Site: brandenburg
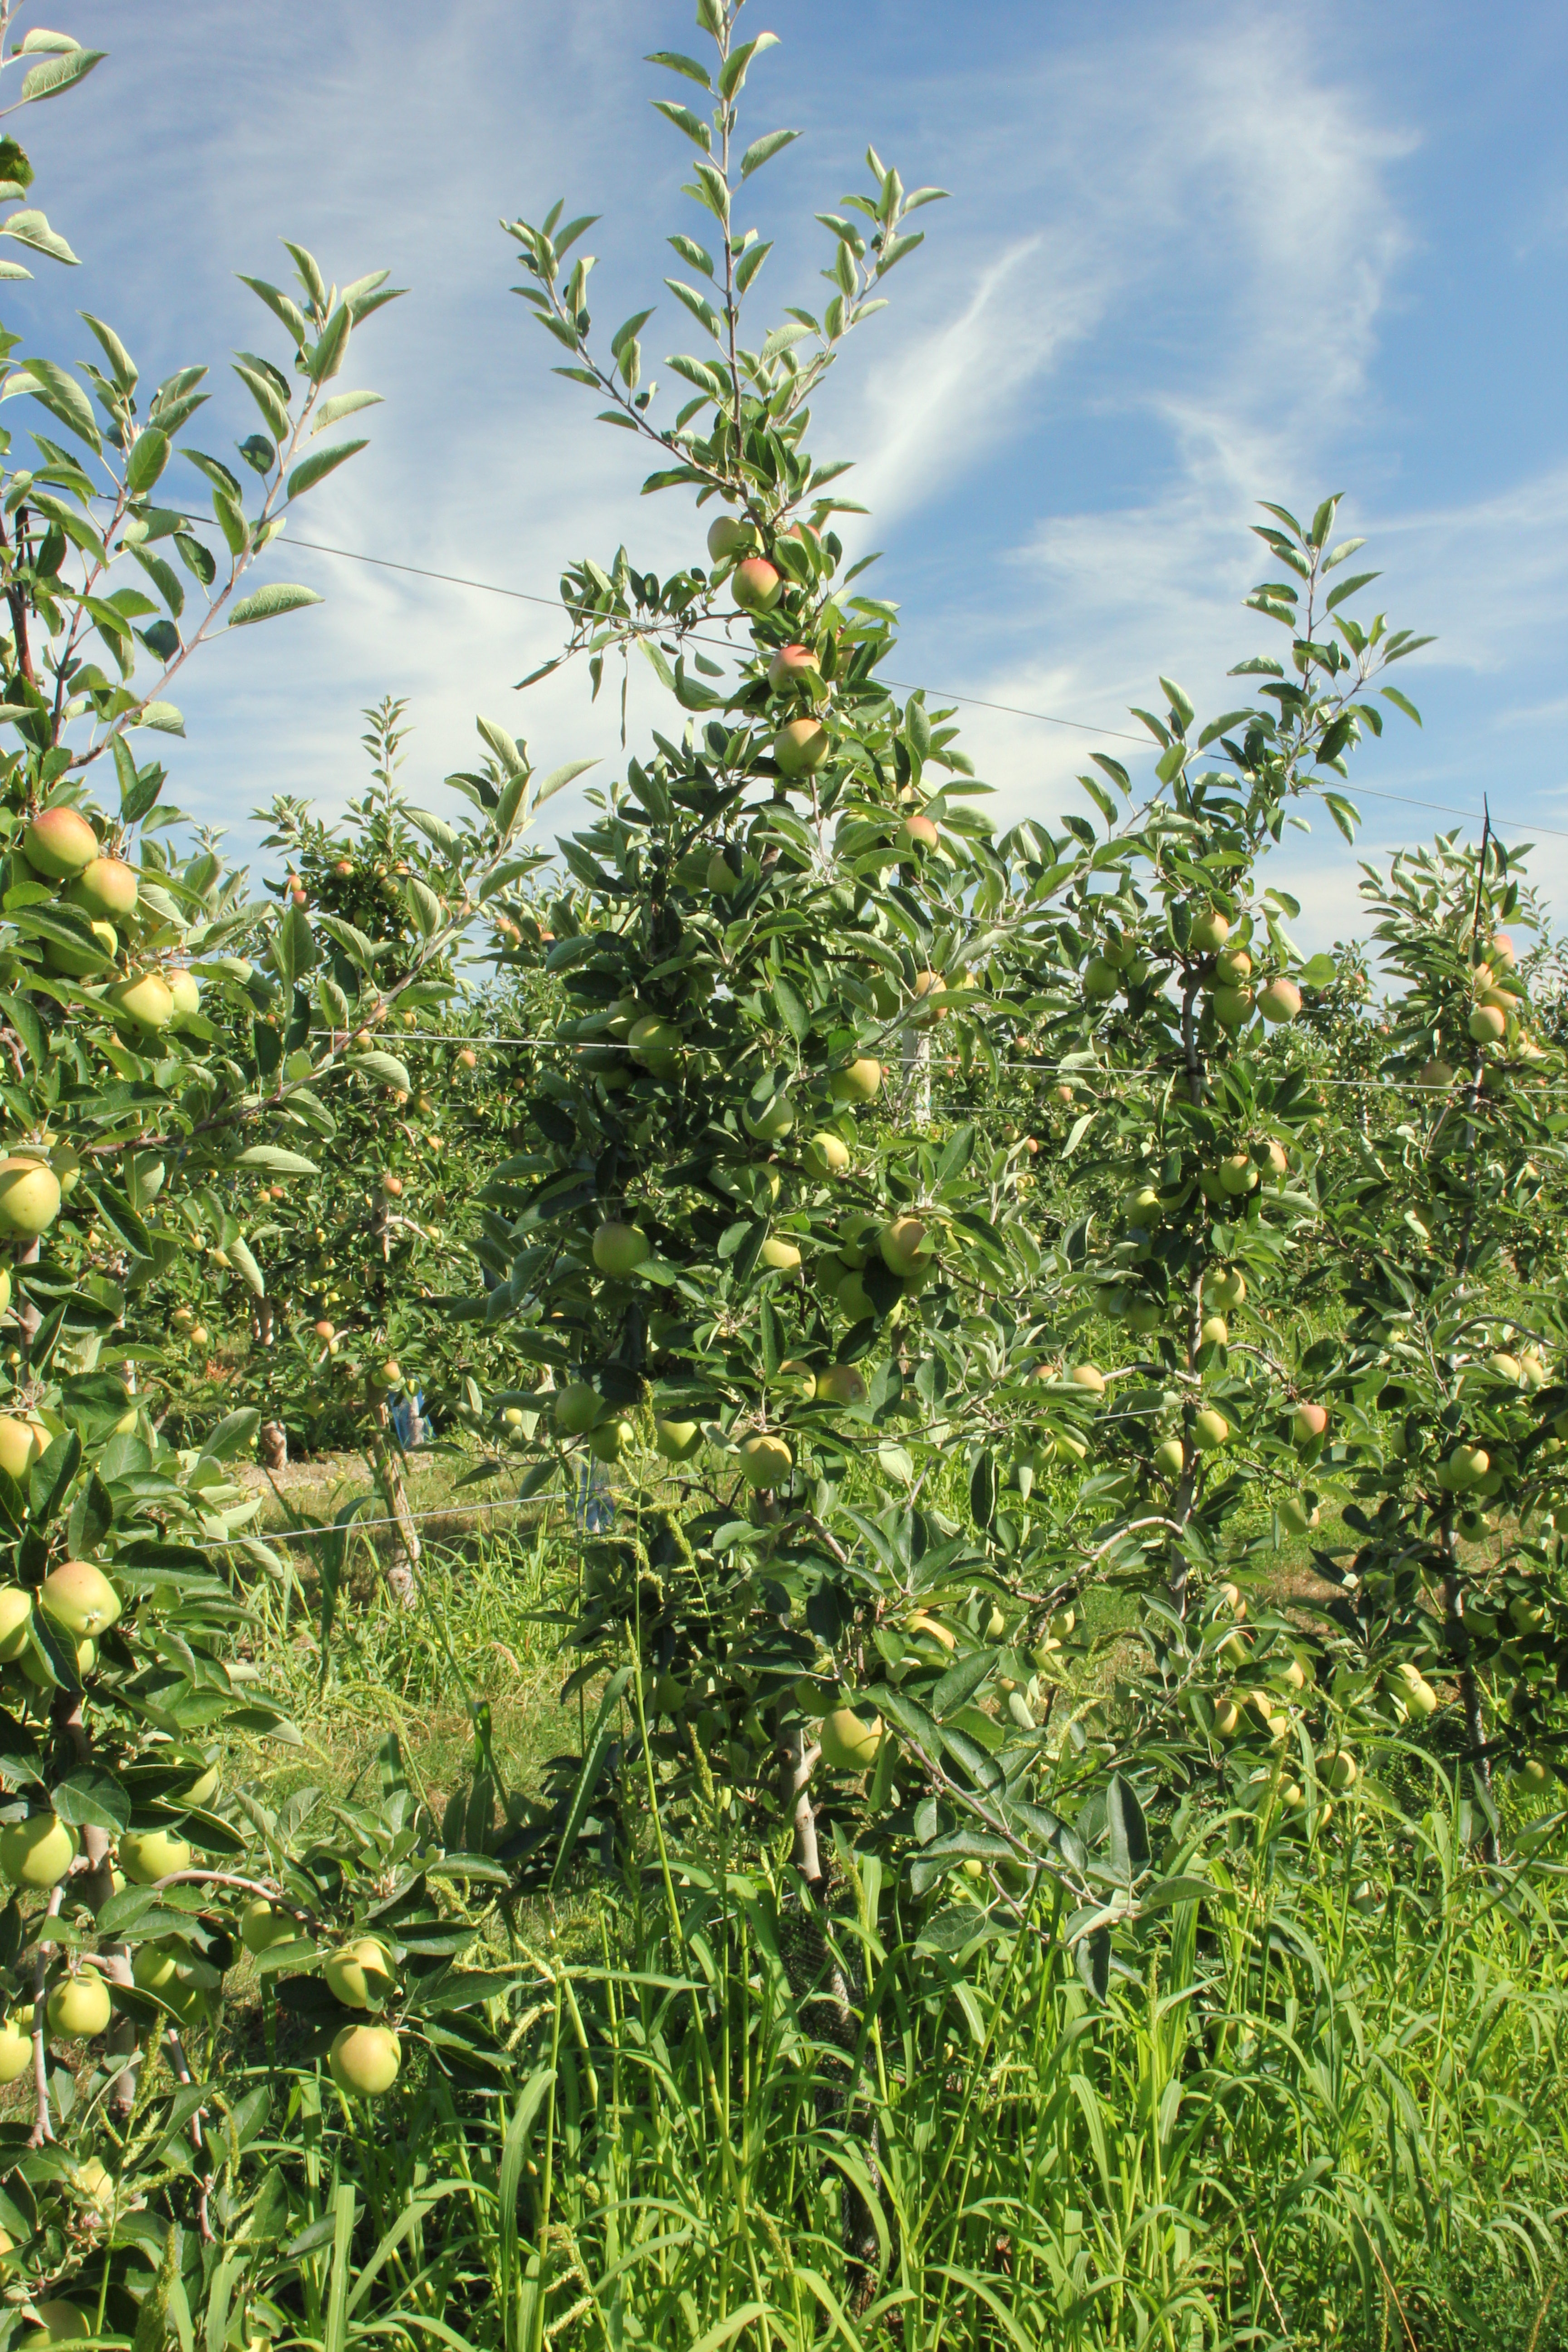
Growth stage (BBCH 77): Development of fruit